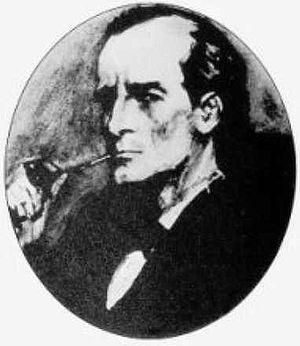
Lucens est une commune suisse du canton de Vaud, située dans le district de la Broye-Vully.